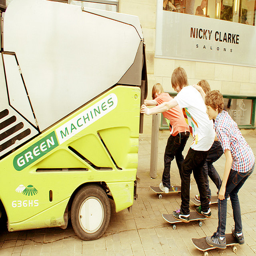
a group of children on skateboards pushing a vehicle with their hands.
Two boys pushing a vehicle that has "green machines" written on it.
Four children standing on skateboards near an industrial machine.
Four boys on skateboards behind a green vehicle.
Four young skateboarders are holding onto the back of a bus.